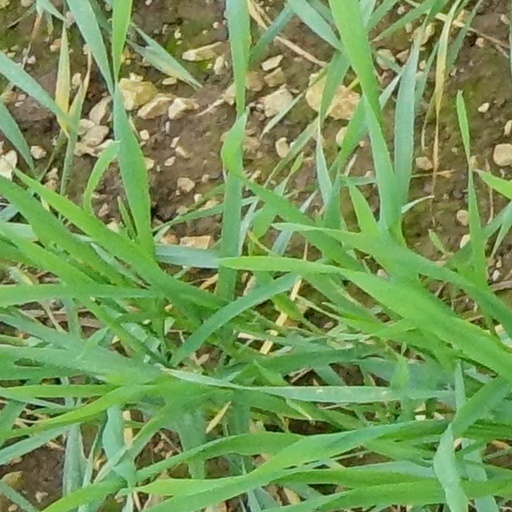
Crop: wheat